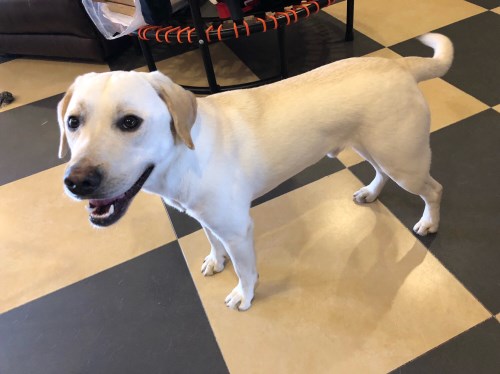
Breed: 3580-n000122-Labrador_retriever